Good Riddance (film)

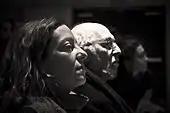
Michel Brault, right, shot the film and won the Genie Award for Best Cinematography.

The screenplay was written by Quebecois novelist Réjean Ducharme, marking his first attempt at writing a film. It was shot by Francis Mankiewicz at an inexpensive cost of about $600,000 in a "Gothic" style creating "a sense of the menace of evil." Mankiewicz had selected Michel Brault as his cinematographer, aiming for a textured look without high contrasts. They also took inspiration from the paintings of Edward Hopper. Filming took place in 1979.